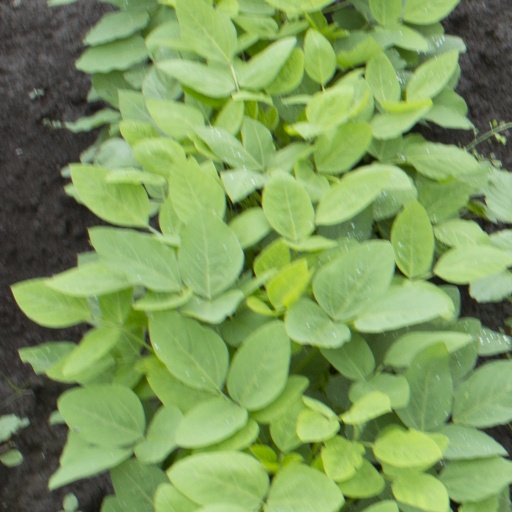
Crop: soybean